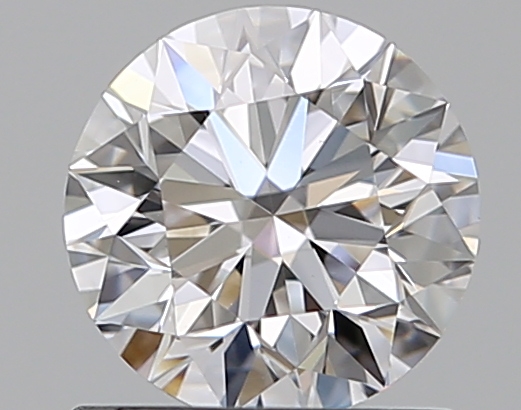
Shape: round
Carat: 0.8
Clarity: VS1
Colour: D
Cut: EX
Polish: EX
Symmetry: EX
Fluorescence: N
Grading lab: GIA
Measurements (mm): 5.91 x 5.93 x 3.7